Museum of Geometric and MADI Art

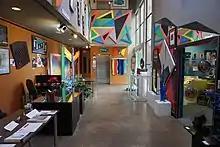
Interior of the Museum of Geometric and MADI Art

The Museum of Geometric and MADI Art offers the Arcadia Salon discussion series featuring artists and art experts; the name derives from the Arcadia that once stood on Greenville Avenue in Dallas, the sign from which presently adorns the museum exterior. The museum also provides creative workshops for both students and seniors as well as docent-led tours that are available upon request. It hosts an annual benefit known as the Geometric Gala, which includes a silent auction of artwork by both local artists and those of global renown. The museum features art from around the world in its permanent collection, and it has also hosted exhibitions by artists such as Yaacov Agam and Orna Feinstein. Furthermore, Roitman's Madí Art Wall, which had previously been displayed at the museum in Dallas, was installed on the Wood Building in Marshall, Texas, in November 2009.